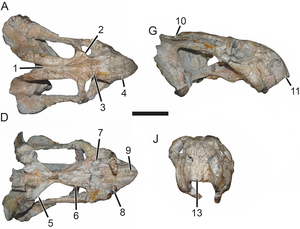
Tropidostoma est un genre éteint de thérapsides dicynodontes.